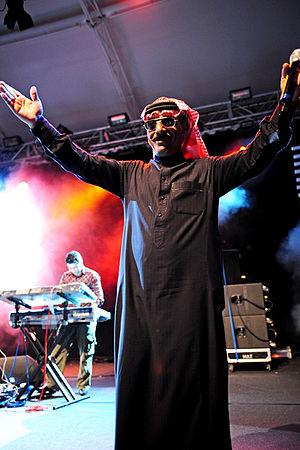
Omar Souleyman est un chanteur syrien d'origine kurde. Il a commencé sa carrière en 1994 en chantant dans les mariages et a publié depuis de nombreux disques et s'est produit dans le monde entier. Il produit une version modernisée de la Dabka traditionnelle.